Criticism of Protestantism

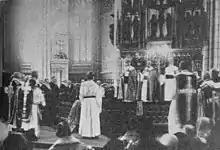
Nathan Söderblom is ordained as archbishop of the Church of Sweden, 1914. Although the Swedish Lutherans can boast of an unbroken line of ordinations going back prior to the Reformation, the bishops of Rome today do not recognize such ordinations as valid as they occurred without authorization from the Roman See.

"Sola scriptura", one of the Five Principles shared by Lutheran and Reformed churches, originated during the Protestant Reformation, is a formal principle of many Protestant denominations. Baptist churches as well share the "Sola scriptura" principle and state that the Bible alone is the sole source of knowledge, truth and revelation sent directly from God, the only true Word of God, sufficient of itself to be the supreme authority of the Christian faith.